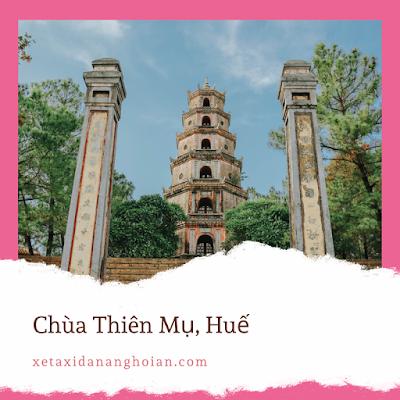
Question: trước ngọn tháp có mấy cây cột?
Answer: trước ngọn tháp có hai cây cột